Answer in natural language. How many Paintings are visible in the scene? Choose between the following options: 5, 2, 4, 0 or 3
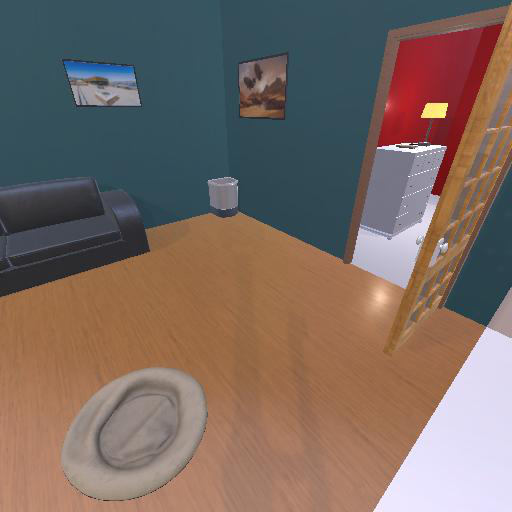
<answer>2</answer>